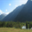
Label: mountain